Oly Ilunga Kalenga

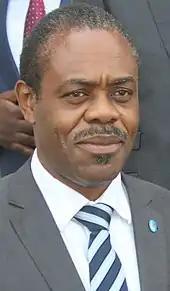
Oly Ilunga Kalenga in 2018

Oly Ilunga Kalenga (born 24 June 1960) is a Belgian–Congolese medical doctor who was the Democratic Republic of the Congo's Minister of Public Health from 2016 to 2019. He resigned his post on 22 July 2019, then was arrested on 14 September 2019 for allegedly mismanaging a portion of Congo's $4.3 million in Ebola response money, an allegation that he denies.